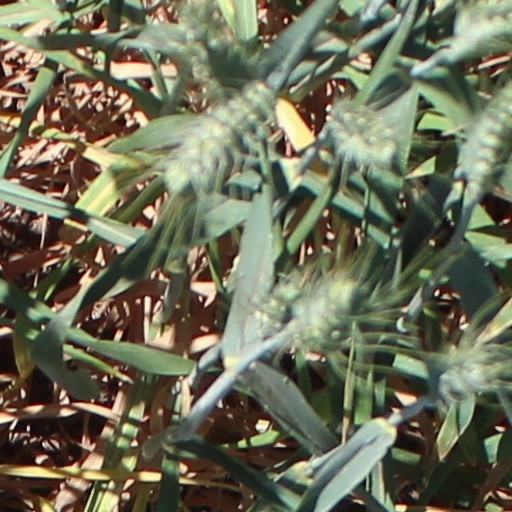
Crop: wheat